The Far Country (novel)

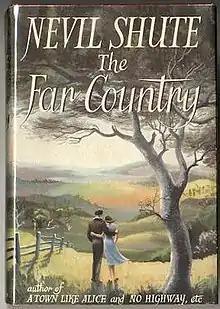
First edition (Heinemann)

In this novel, Shute has some harsh things to say about the new (British) National Health Service, as well as the socialist Labour government, themes he would later develop more fully in "In the Wet". He describes the lot of the 'New Australians'; refugees who are required to work for two years where they are placed, in return for free passage to Australia.